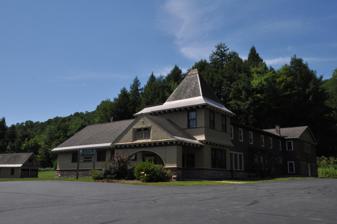
Building: St. Johnsbury Federal Fish Culture Station
Country: United States of America
Year built: 1895
United States historic place St. Johnsbury Federal Fish Culture Station U.S. National Register of Historic Places U.S. Historic district Show map of Vermont Show map of the United States Location 374 Emerson Falls Rd., St. Johnsbury, Vermont Coordinates 44°25′59″N 72°2′15″W / 44.43306°N 72.03750°W / 44.43306; -72.03750 Area 12.2 acres (4.9 ha) Built 1895 ( 1895 ) Architect von Bayer, Hector; Packard, Lambert Architectural style Shingle Style, Colonial Revival MPS Fish Culture Resources of Vermont MPS NRHP reference No. 05000189 Added to NRHP March 18, 2005 The St. Johnsbury Federal Fish Culture Station , also known as the St. Johnsbury Federal Fish Hatchery , was a United States government -funded fish hatchery on Emerson Falls Road in St. Johnsbury, Vermont .  The hatchery operated from 1895 to 1960, producing fish stock for headwater tributaries of the Connecticut River and St. Lawrence River in northern New England and New York .  The surviving facilities of the hatchery, now adaptively reused for other purposes and in private ownership, were listed on the National Register of Historic Places in 2005. History The St. Johnsbury Federal Fish Culture Station was established by an Act of Congress in 1891, to establish and propagate populations of lake trout and salmon in upland tributaries of the Connecticut and St. Lawrence Rivers in northern New England and New York.  A site was selected on the west bank of the Sleepers River , a tributary of the Passumpsic River on the outskirts of St. Johnsbury, Vermont, and the facility began production in 1895.  The property included water rights on the river, and a freshwater spring that over time proved inadequate to meet the facility's needs. The facility was nearly closed due to budget cuts in 1934, but remained open due to a cooperative arrangement between federal and state governments.  Issues with the high summertime water temperature of the Sleepers River (which affected production of stock requiring lower temperatures) and the inadequacy of its cold-water springs, prompted the decision to close the facility in 1959.  It ceased production in 1960, and was sold into private ownership in 1961.  Most of its rearing ponds have been filled in, although subsurface plumbing survives, as does its dam, about 0.5 miles (0.80 km) upriver from the remaining buildings.  Those buildings underwent restoration in 2001-02 and have been put to other uses. Surviving facilities The station facilities are located about 2.5 miles (4.0 km) northwest of downtown St. Johnsbury, and are sandwiched between the Sleepers River and United States Route 2 , just north of the latter's junction with Interstate 91 .  They are at the southern end of Emerson Falls Road.  The main hatchery building is a particularly fine example of Shingle style architecture, designed by Herbert Von Bayer, an architect working for the US Fish and Wildlife Service.  It is two stories in height, and has a prominent pyramidal turret at one corner, with an arched porte-cochere adjacent.  Located nearby is the former superintendent's residence, built in 1898 to a design by local architect Lambert Packard.  Behind the house stands a c. 1900 carriage barn.  The grounds in the area also include filled or partially-filled ponds and raceways for managing waterflow through the facility, as well as subsurface plumbing. See also Roxbury Fish Hatchery Salisbury Fish Hatchery National Register of Historic Places listings in Caledonia County, Vermont References